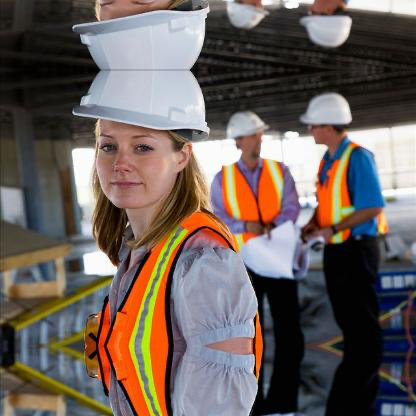
Objects in the image:
label: helmet
label: helmet
label: helmet
label: helmet
label: helmet
label: helmet